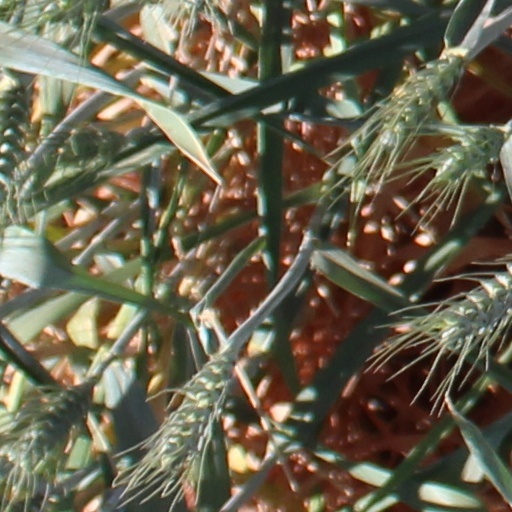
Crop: wheat